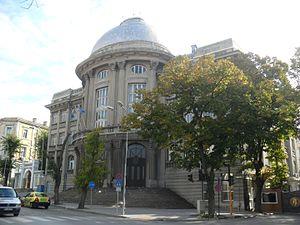
Varna est une ville de l'est de la Bulgarie, au bord de la mer Noire. Deuxième ville du pays par sa population, elle compte 395 488 habitants au recensement de 2018.